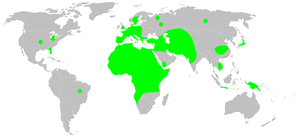
Uloborus plumipes est une espèce d'araignées aranéomorphes de la famille des Uloboridae.